2018 NFC Championship Game

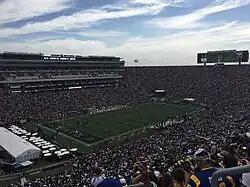
The Saints face off against the Rams during a Week 2 matchup in Los Angeles on September 15, 2019

The win advanced the Rams to Super Bowl LIII against the AFC Champion New England Patriots, the franchise's first Super Bowl since the then-St. Louis Rams advanced to and lost Super Bowl XXXVI after the 2001 season, also against the Patriots. It was the franchise's second Super Bowl appearance as the Los Angeles Rams, the only other appearance coming in a loss to the Pittsburgh Steelers in Super Bowl XIV following the 1979 season. It was also the first Super Bowl appearance for any Los Angeles-based franchise since the then-Los Angeles Raiders defeated Washington in Super Bowl XVIII following the 1983 season. In a defensive game at Mercedes-Benz Stadium in Atlanta, the Rams and Patriots entered the fourth quarter tied, 3–3, before the Patriots prevailed by the score of 13–3, in the lowest-scoring Super Bowl in history.